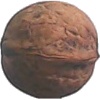
Label: walnut